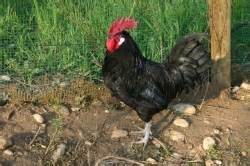
Label: gallina